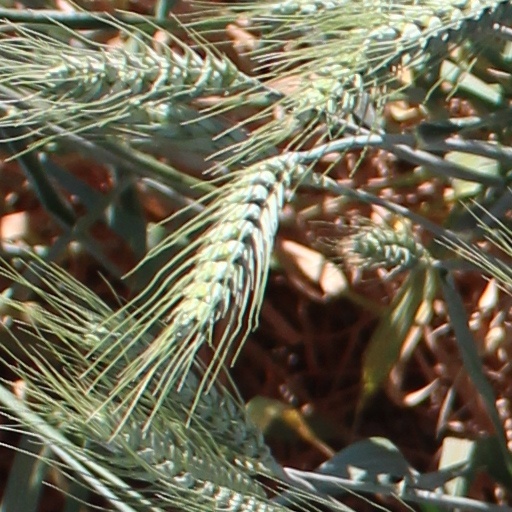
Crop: wheat